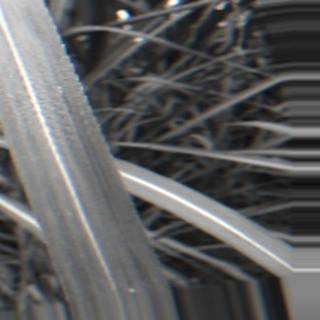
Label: sugarcane_bacterial_blight